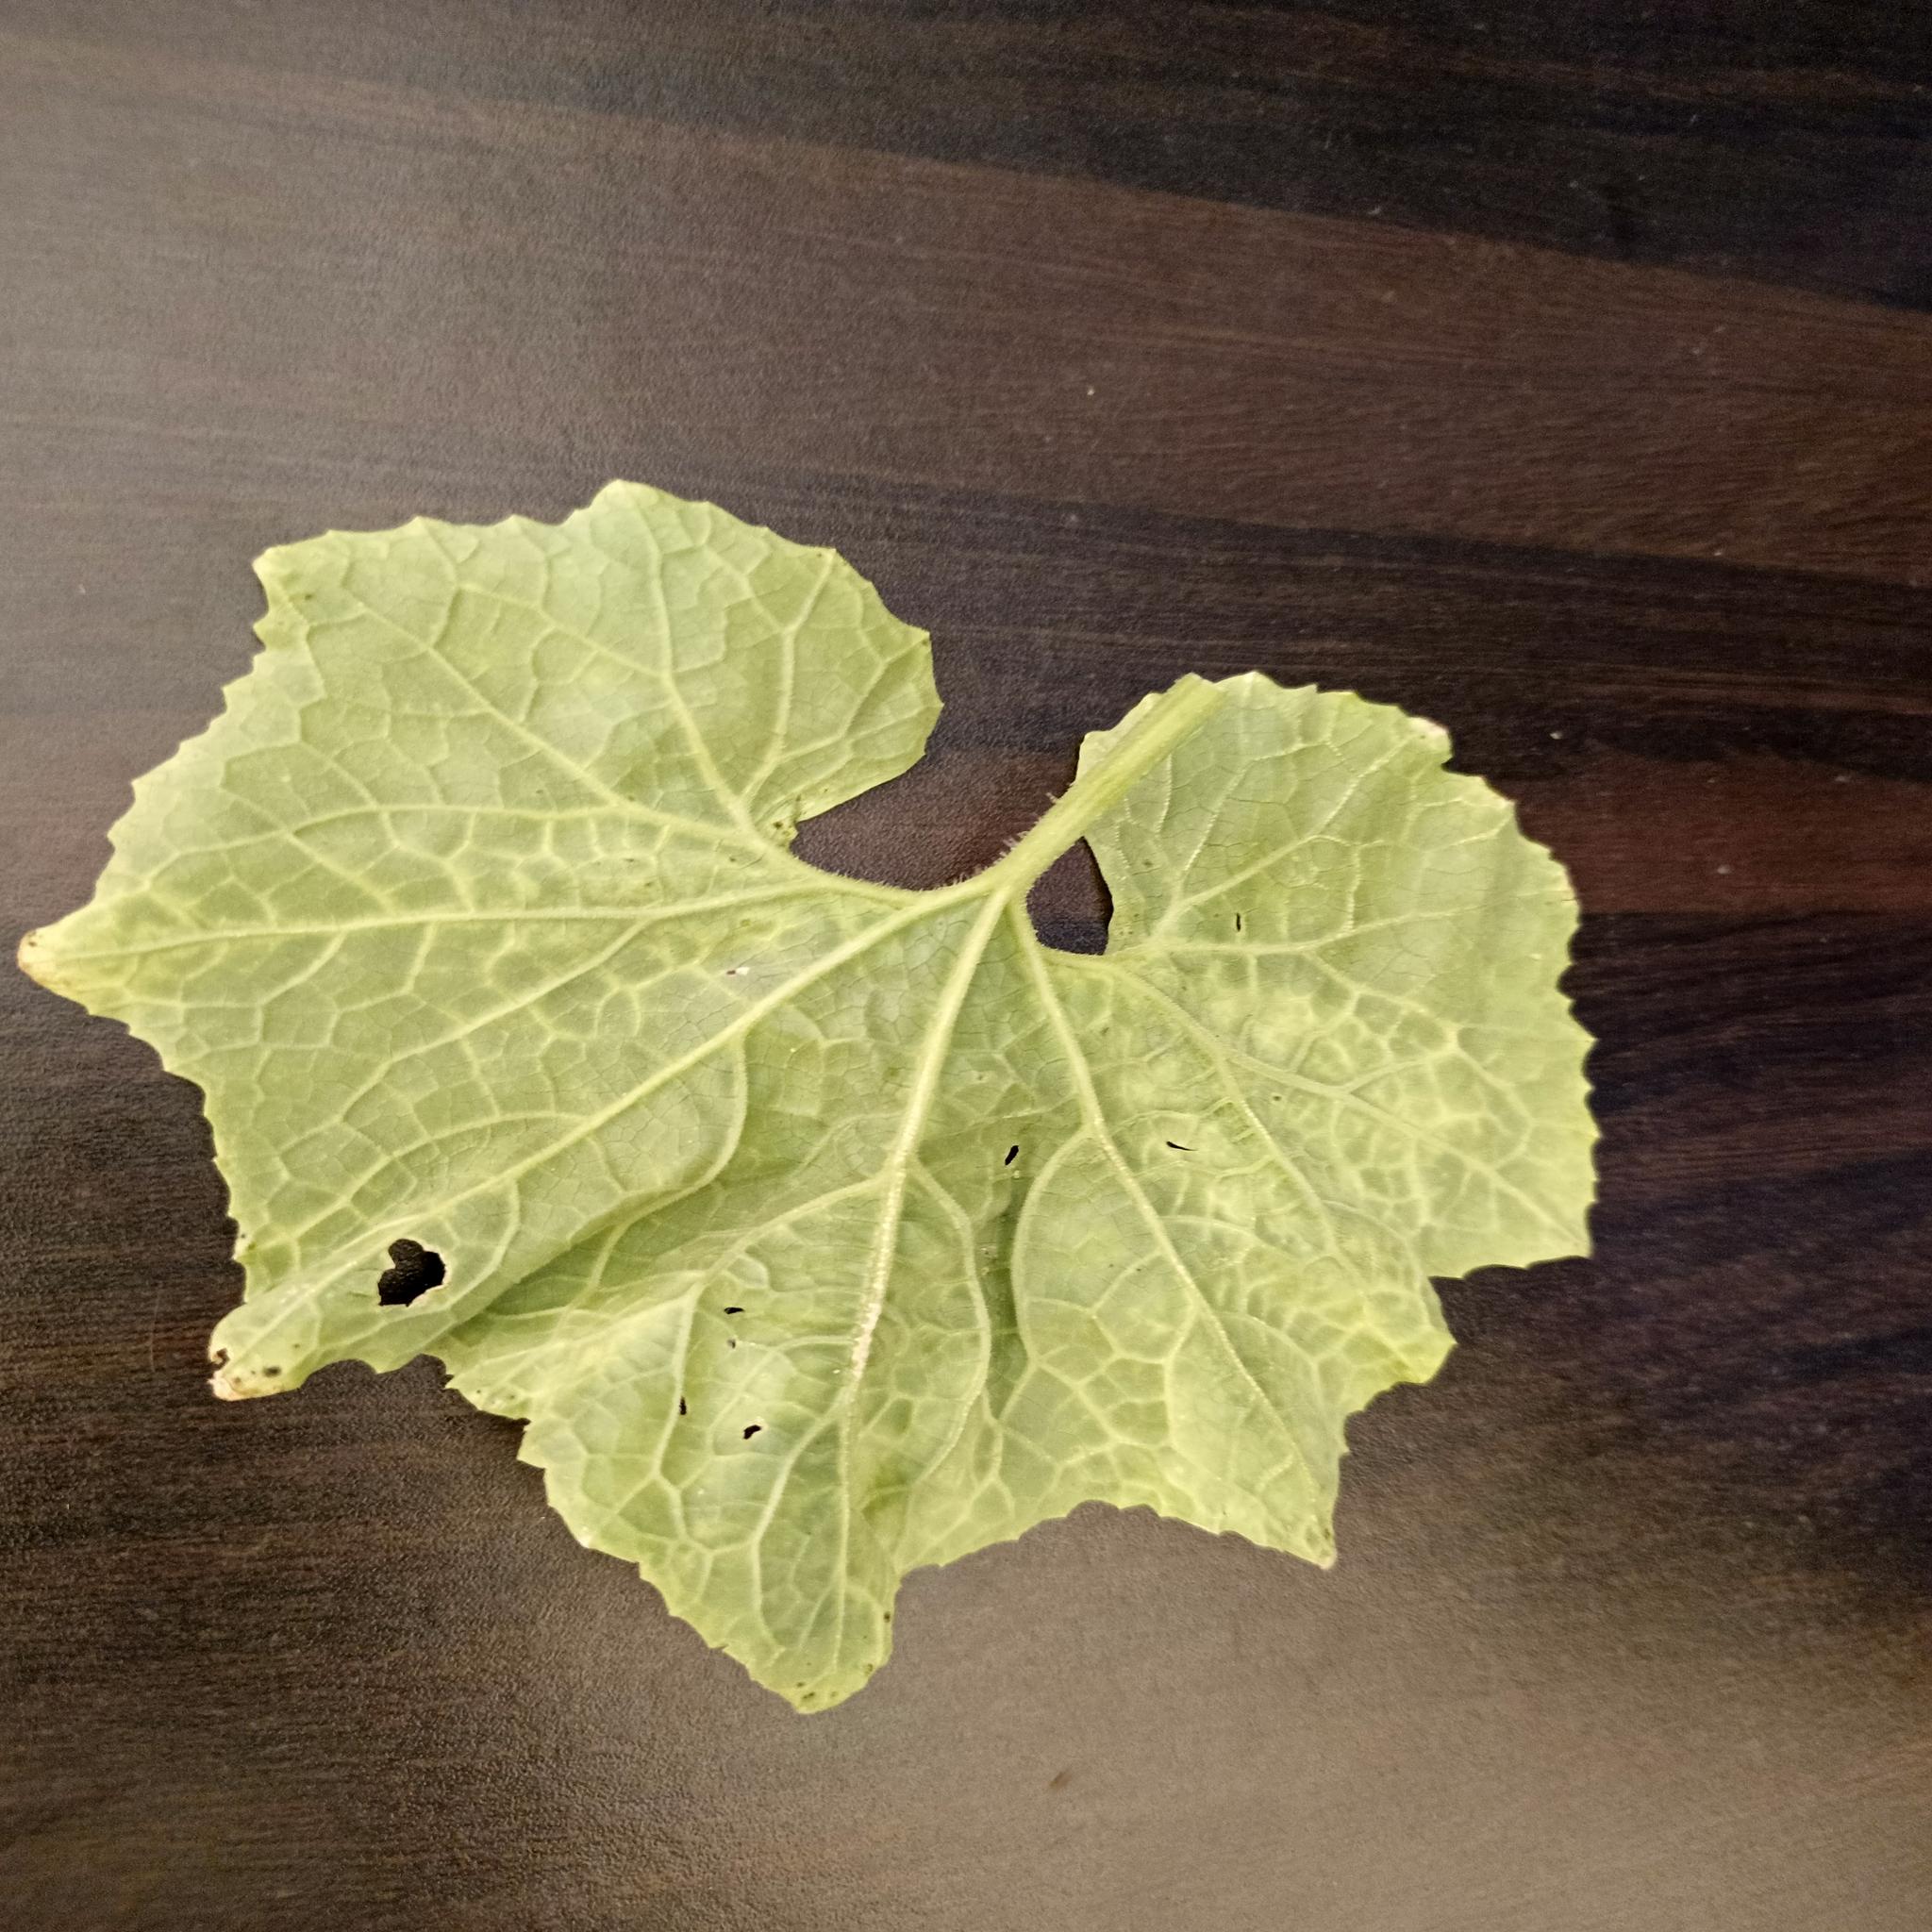
Label: Downy mildew